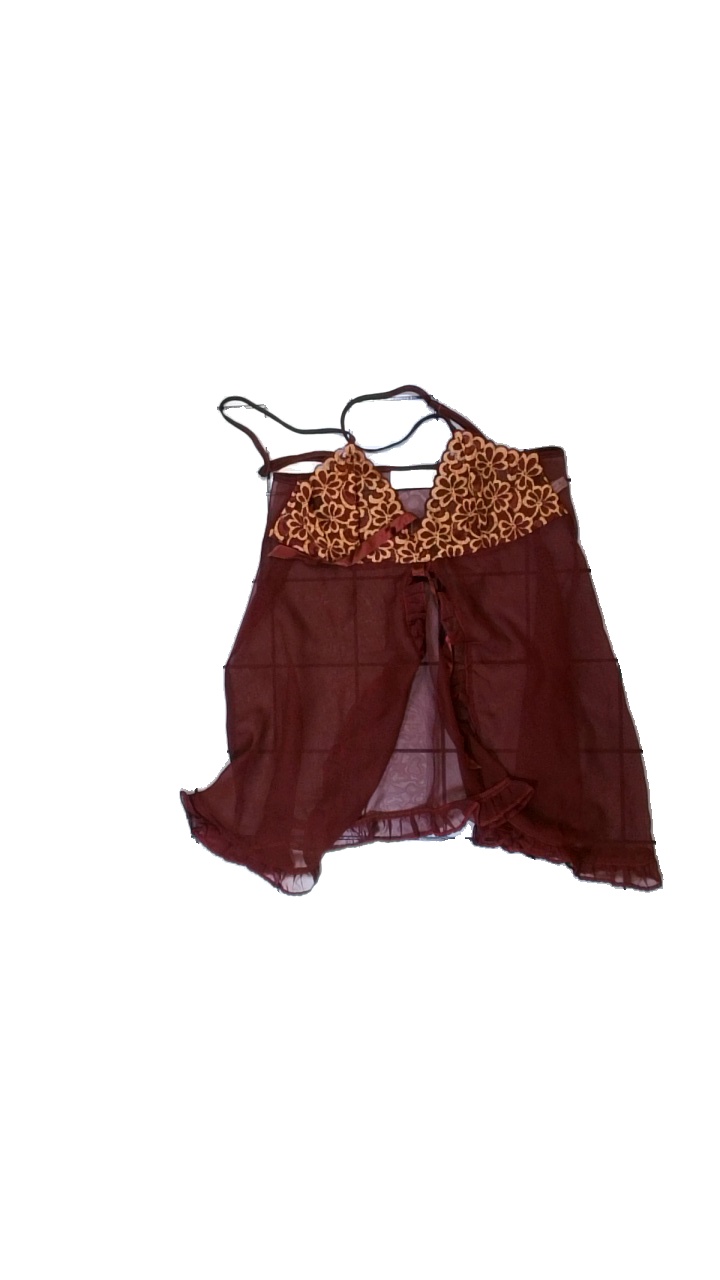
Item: Pajamas (Ladies)
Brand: Lady Genny
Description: röd lingerie med broderade blommor på bröstet och resten transparent
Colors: Red, Beige
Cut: Regular
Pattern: Transparent
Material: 100% polyester
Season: All
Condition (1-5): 5
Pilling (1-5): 5
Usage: Reuse
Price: <50